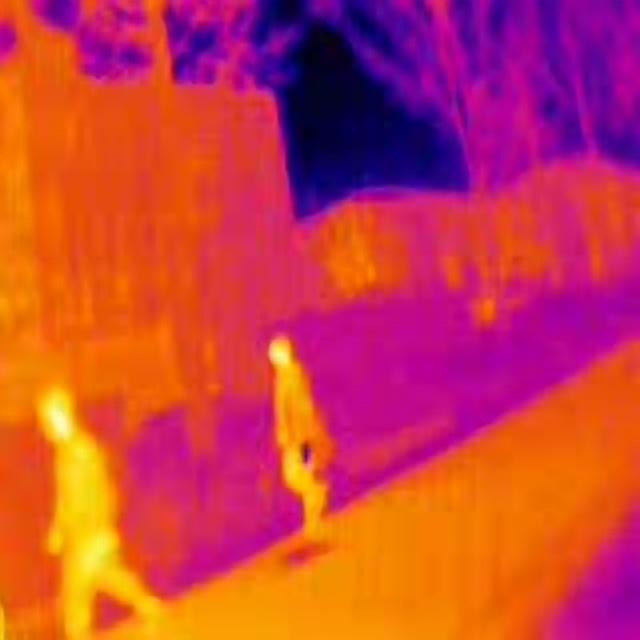
Detected objects:
label: person
label: person